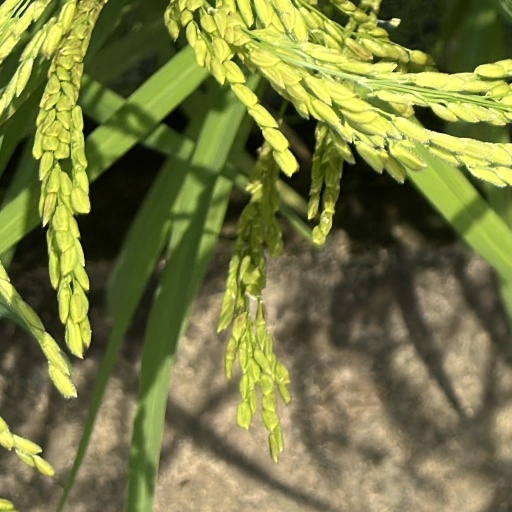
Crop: rice